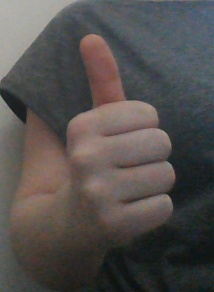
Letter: aleff